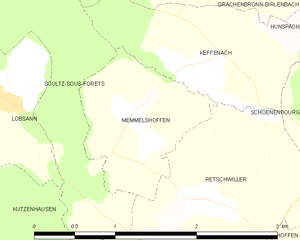
Carte des communes françaises